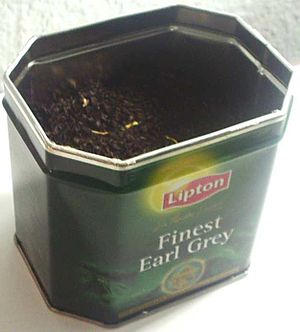
Lipton
En dåse med løs Earl Grey te
Lipton er verdens største temærke og sælges i over 110 lande.